My Old Man (TV series)

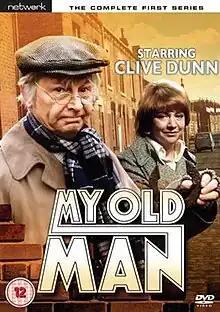

My Old Man is a sitcom starring Clive Dunn as retired and embittered engine driver Sam Cobbett. ITV broadcast 13 episodes in two series during 1974 and 1975.